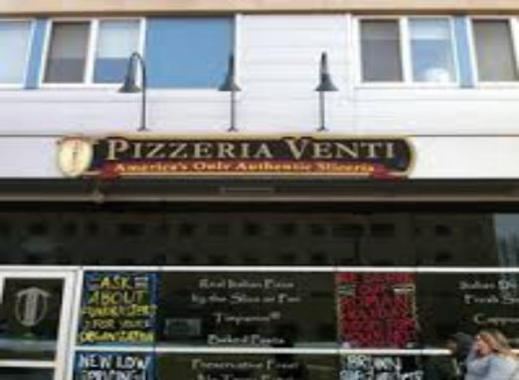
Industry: Food